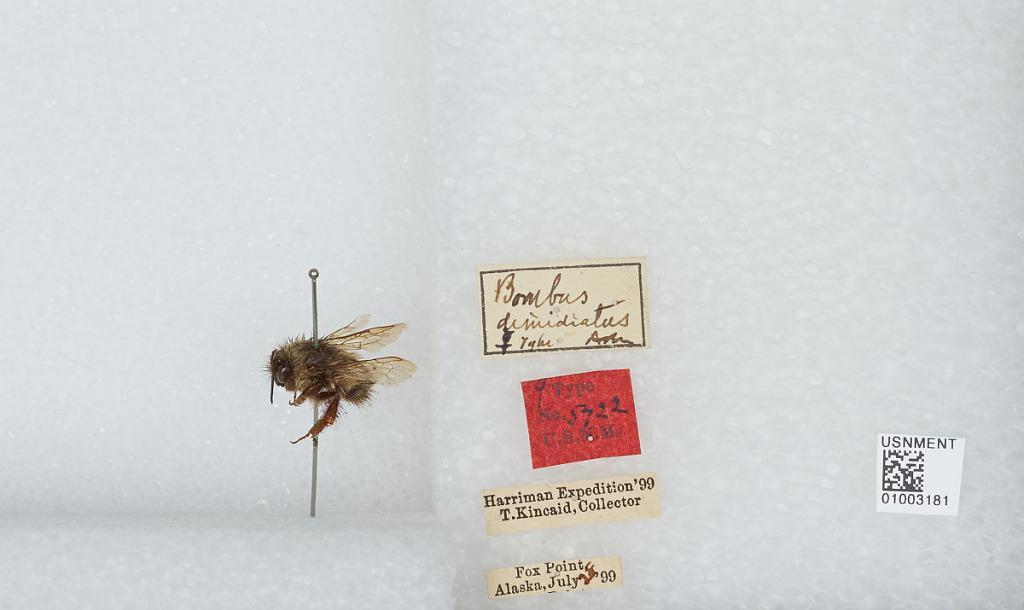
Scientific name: Bombus (Pyrobombus) flavifrons Cresson
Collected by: T. Kincaid
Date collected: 1899-7-25
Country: United States
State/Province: Alaska
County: Ketchikan Gateway
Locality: Cape Fox Point
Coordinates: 55.0083, -131.004